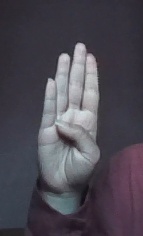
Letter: kaaf